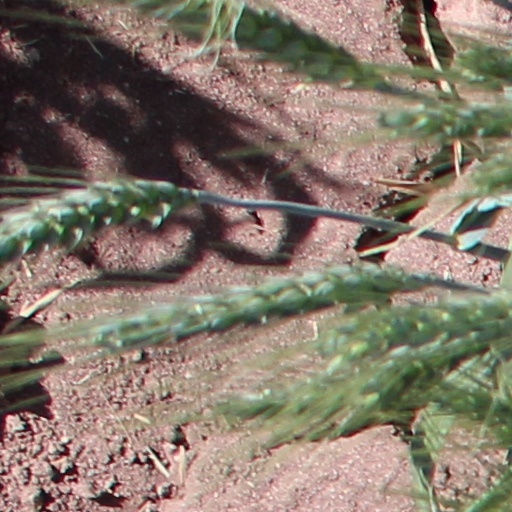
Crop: wheat